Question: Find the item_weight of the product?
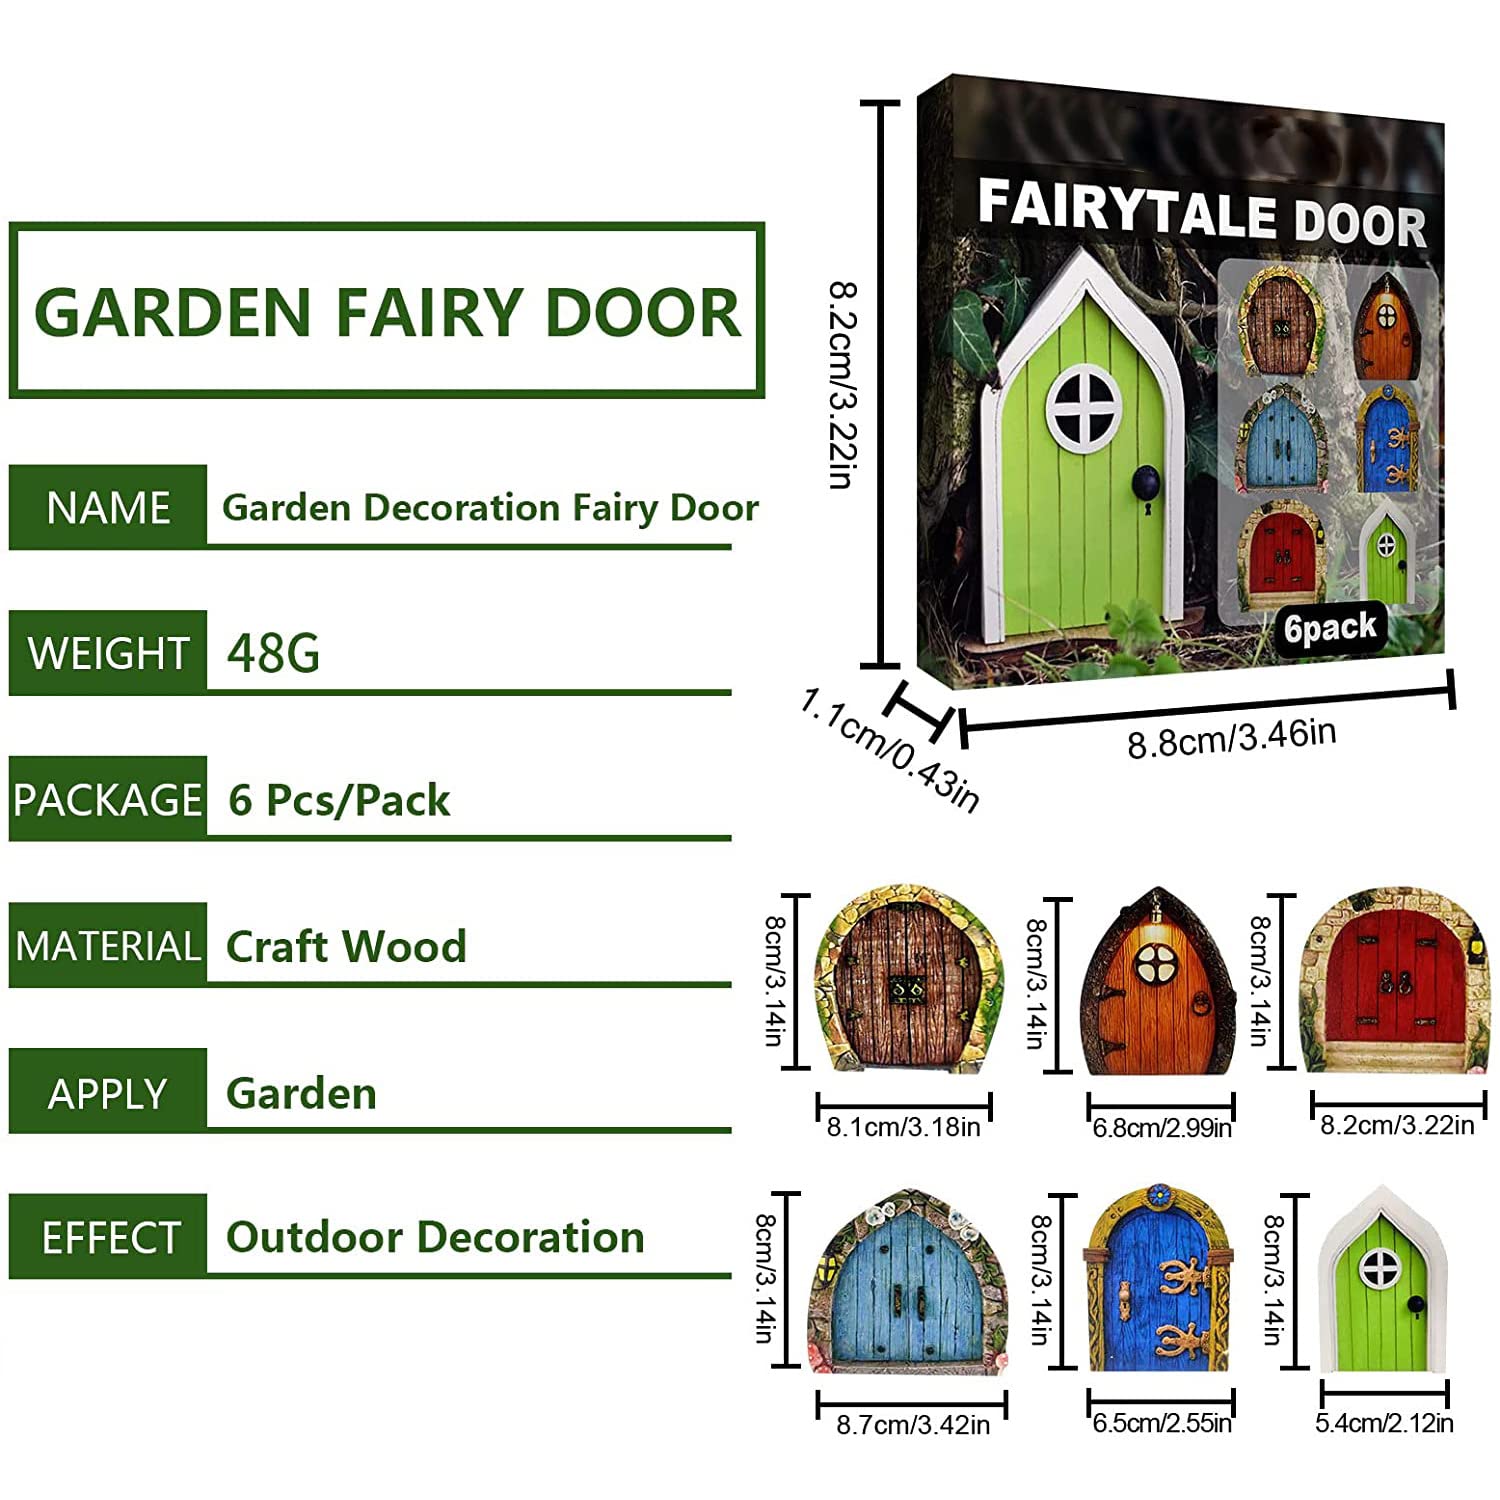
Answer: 48.0 gram